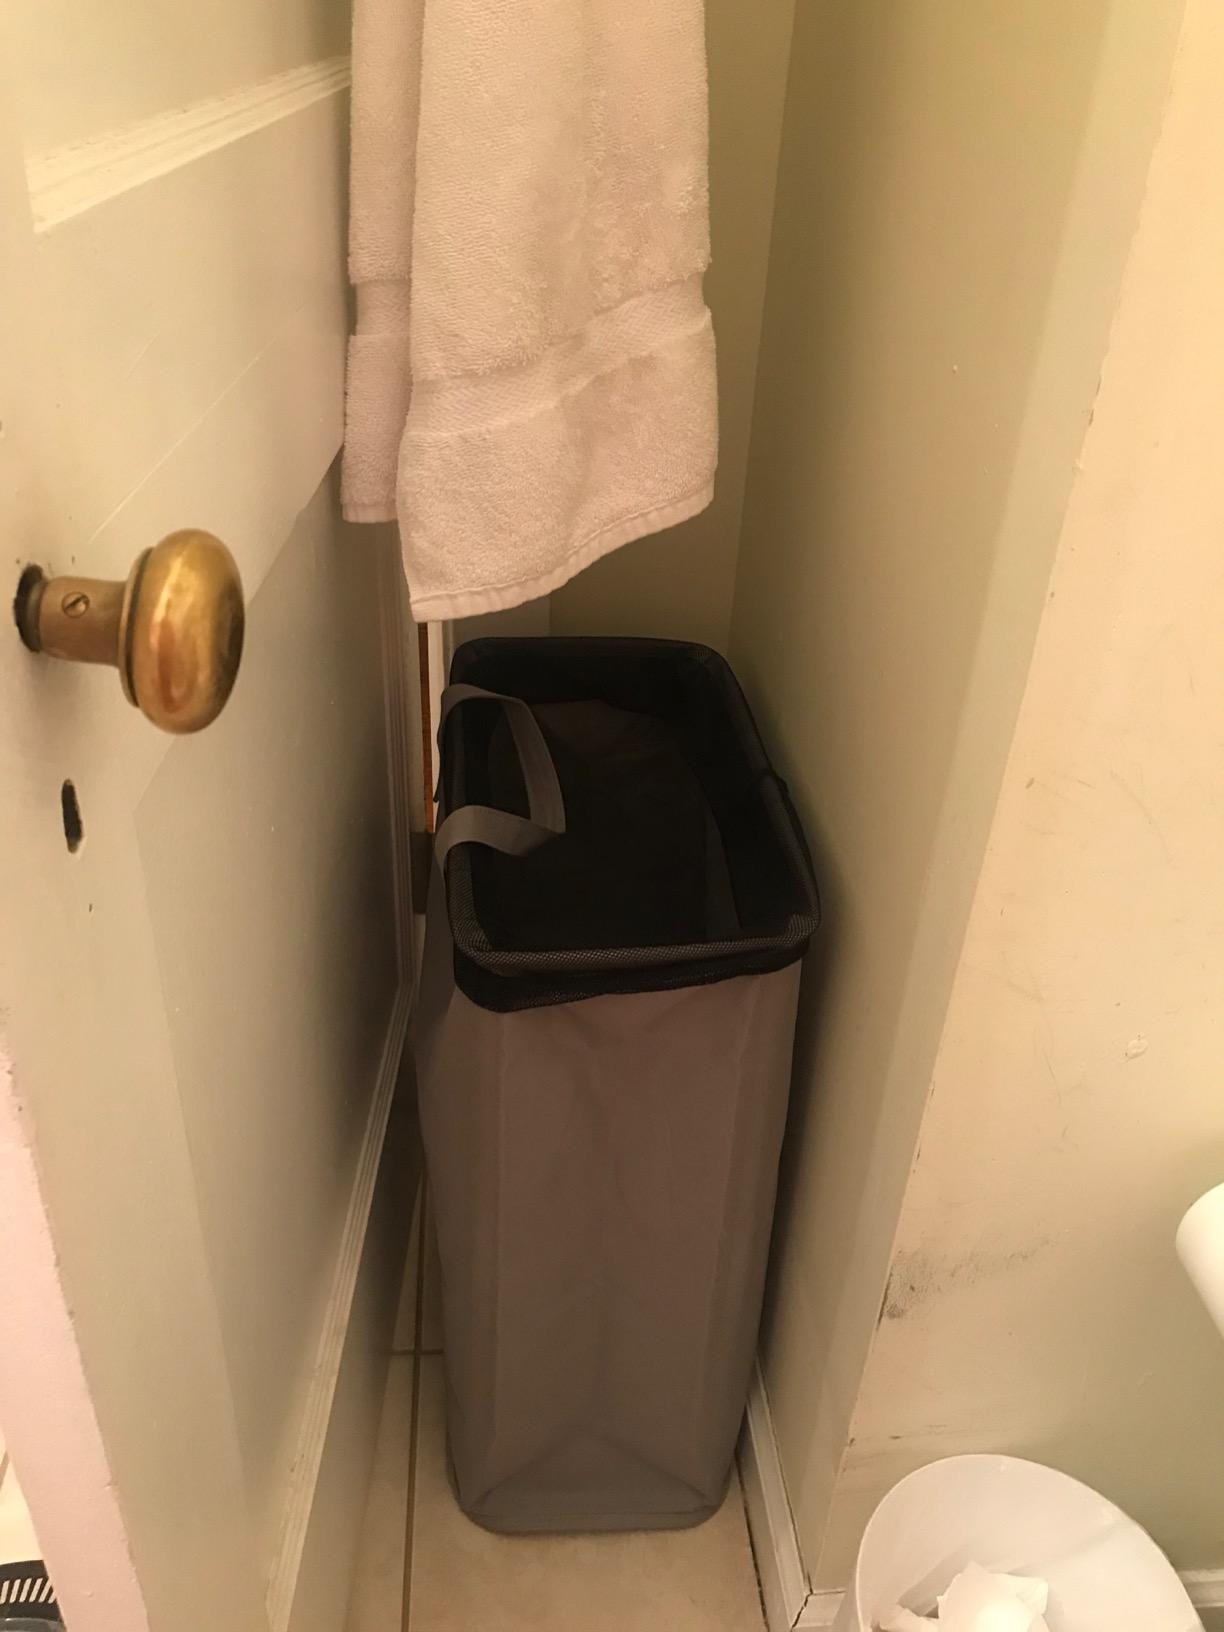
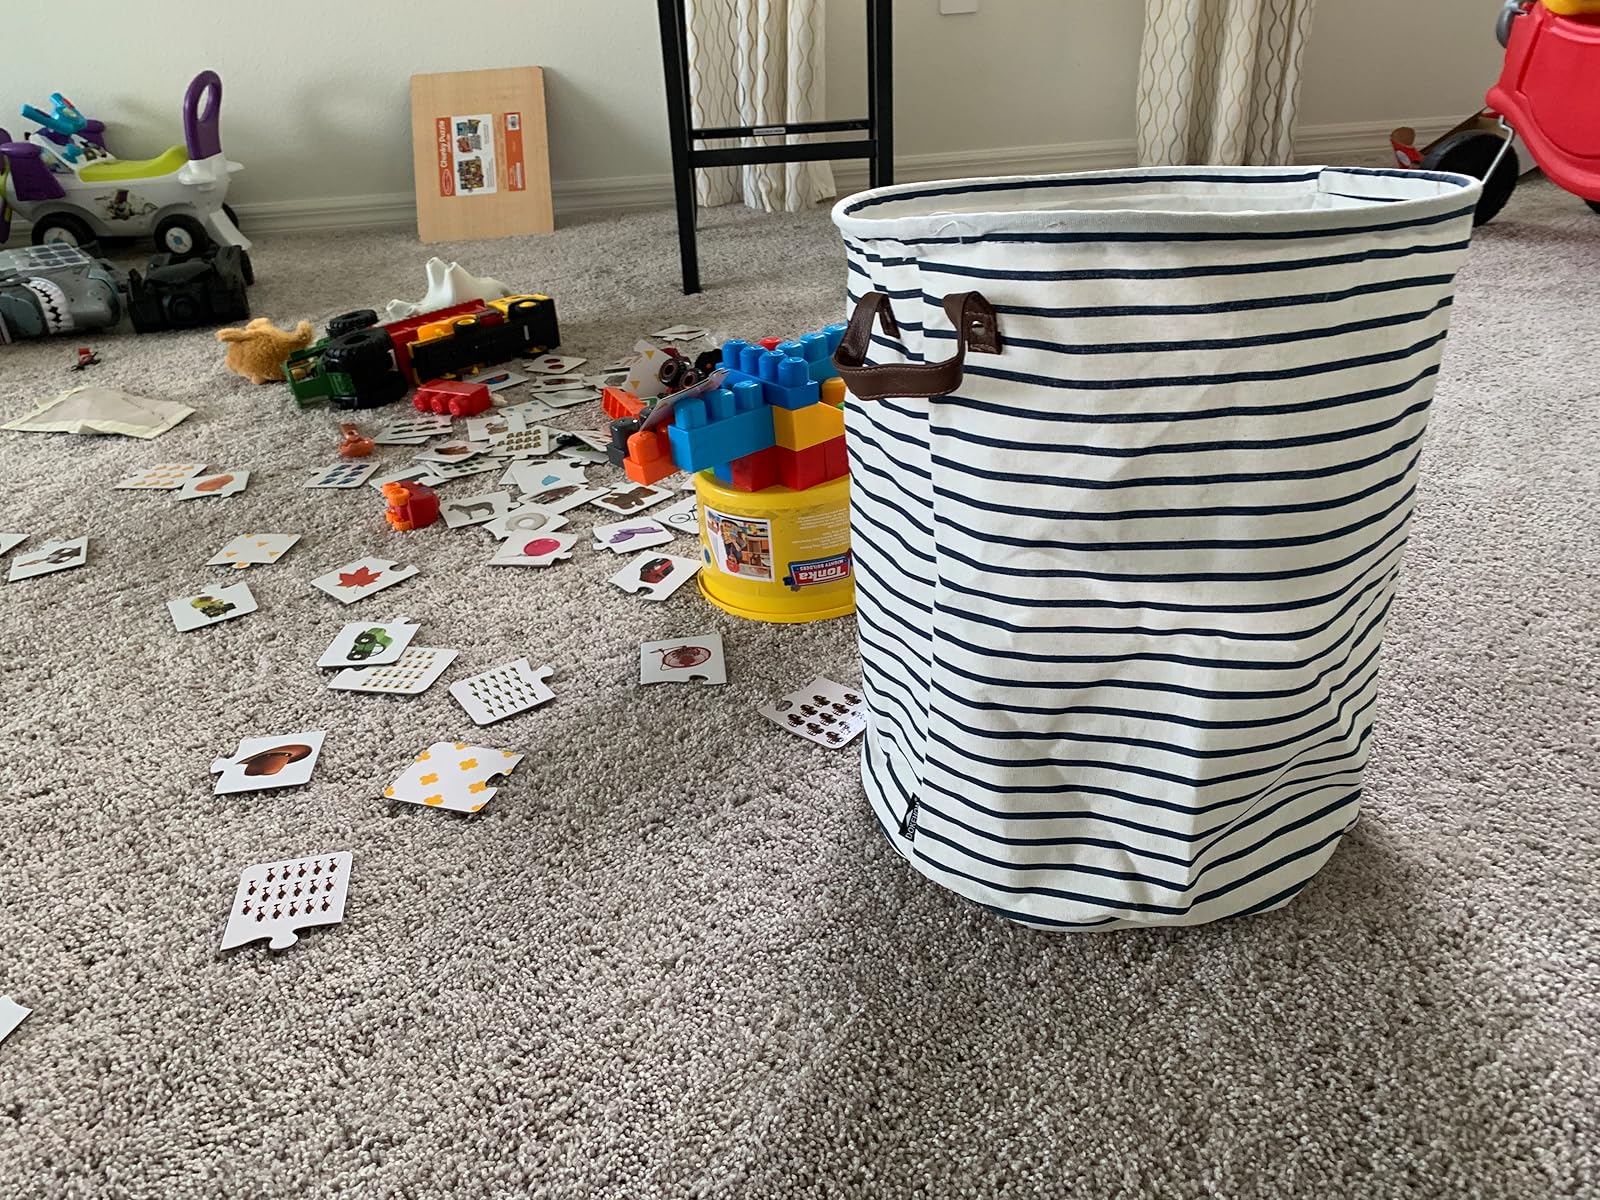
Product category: items_hamper
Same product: no